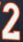
Number: 2